Sutton Coldfield

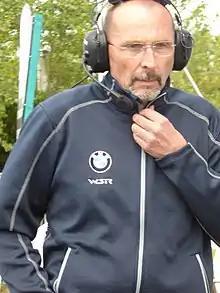
Mike Jordan, 2017

Linked by frequent and fast services from Sutton Coldfield railway station on the Cross-City Line to the centre of Birmingham, Sutton is mostly a commuter dormitory town for people who work in Birmingham. The 1955 Sutton Coldfield rail crash occurred here, when an express train entered the very tight curve through the station much faster than the speed limit of . The Sutton Park Line also crosses the town roughly perpendicular to the cross-city line (crossing at a point out of easy sight near the former Midland Road station), but lost its passenger services and stations in the 1964 "Beeching Axe". It retained a loading bay at the adjacent Clifton Road Royal Mail sorting office for a time, but now remains as a freight only line.